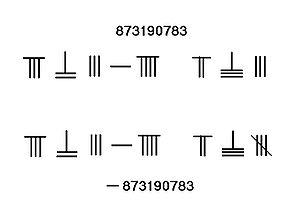
Les baguettes à calculer sont des bâtonnets d'environ 10 cm de long utilisés par les Chinois dès le IIIᵉ siècle av. J.-C. pour effectuer des calculs. Le système s'appuie sur une représentation des nombres selon une numération décimale positionnelle.